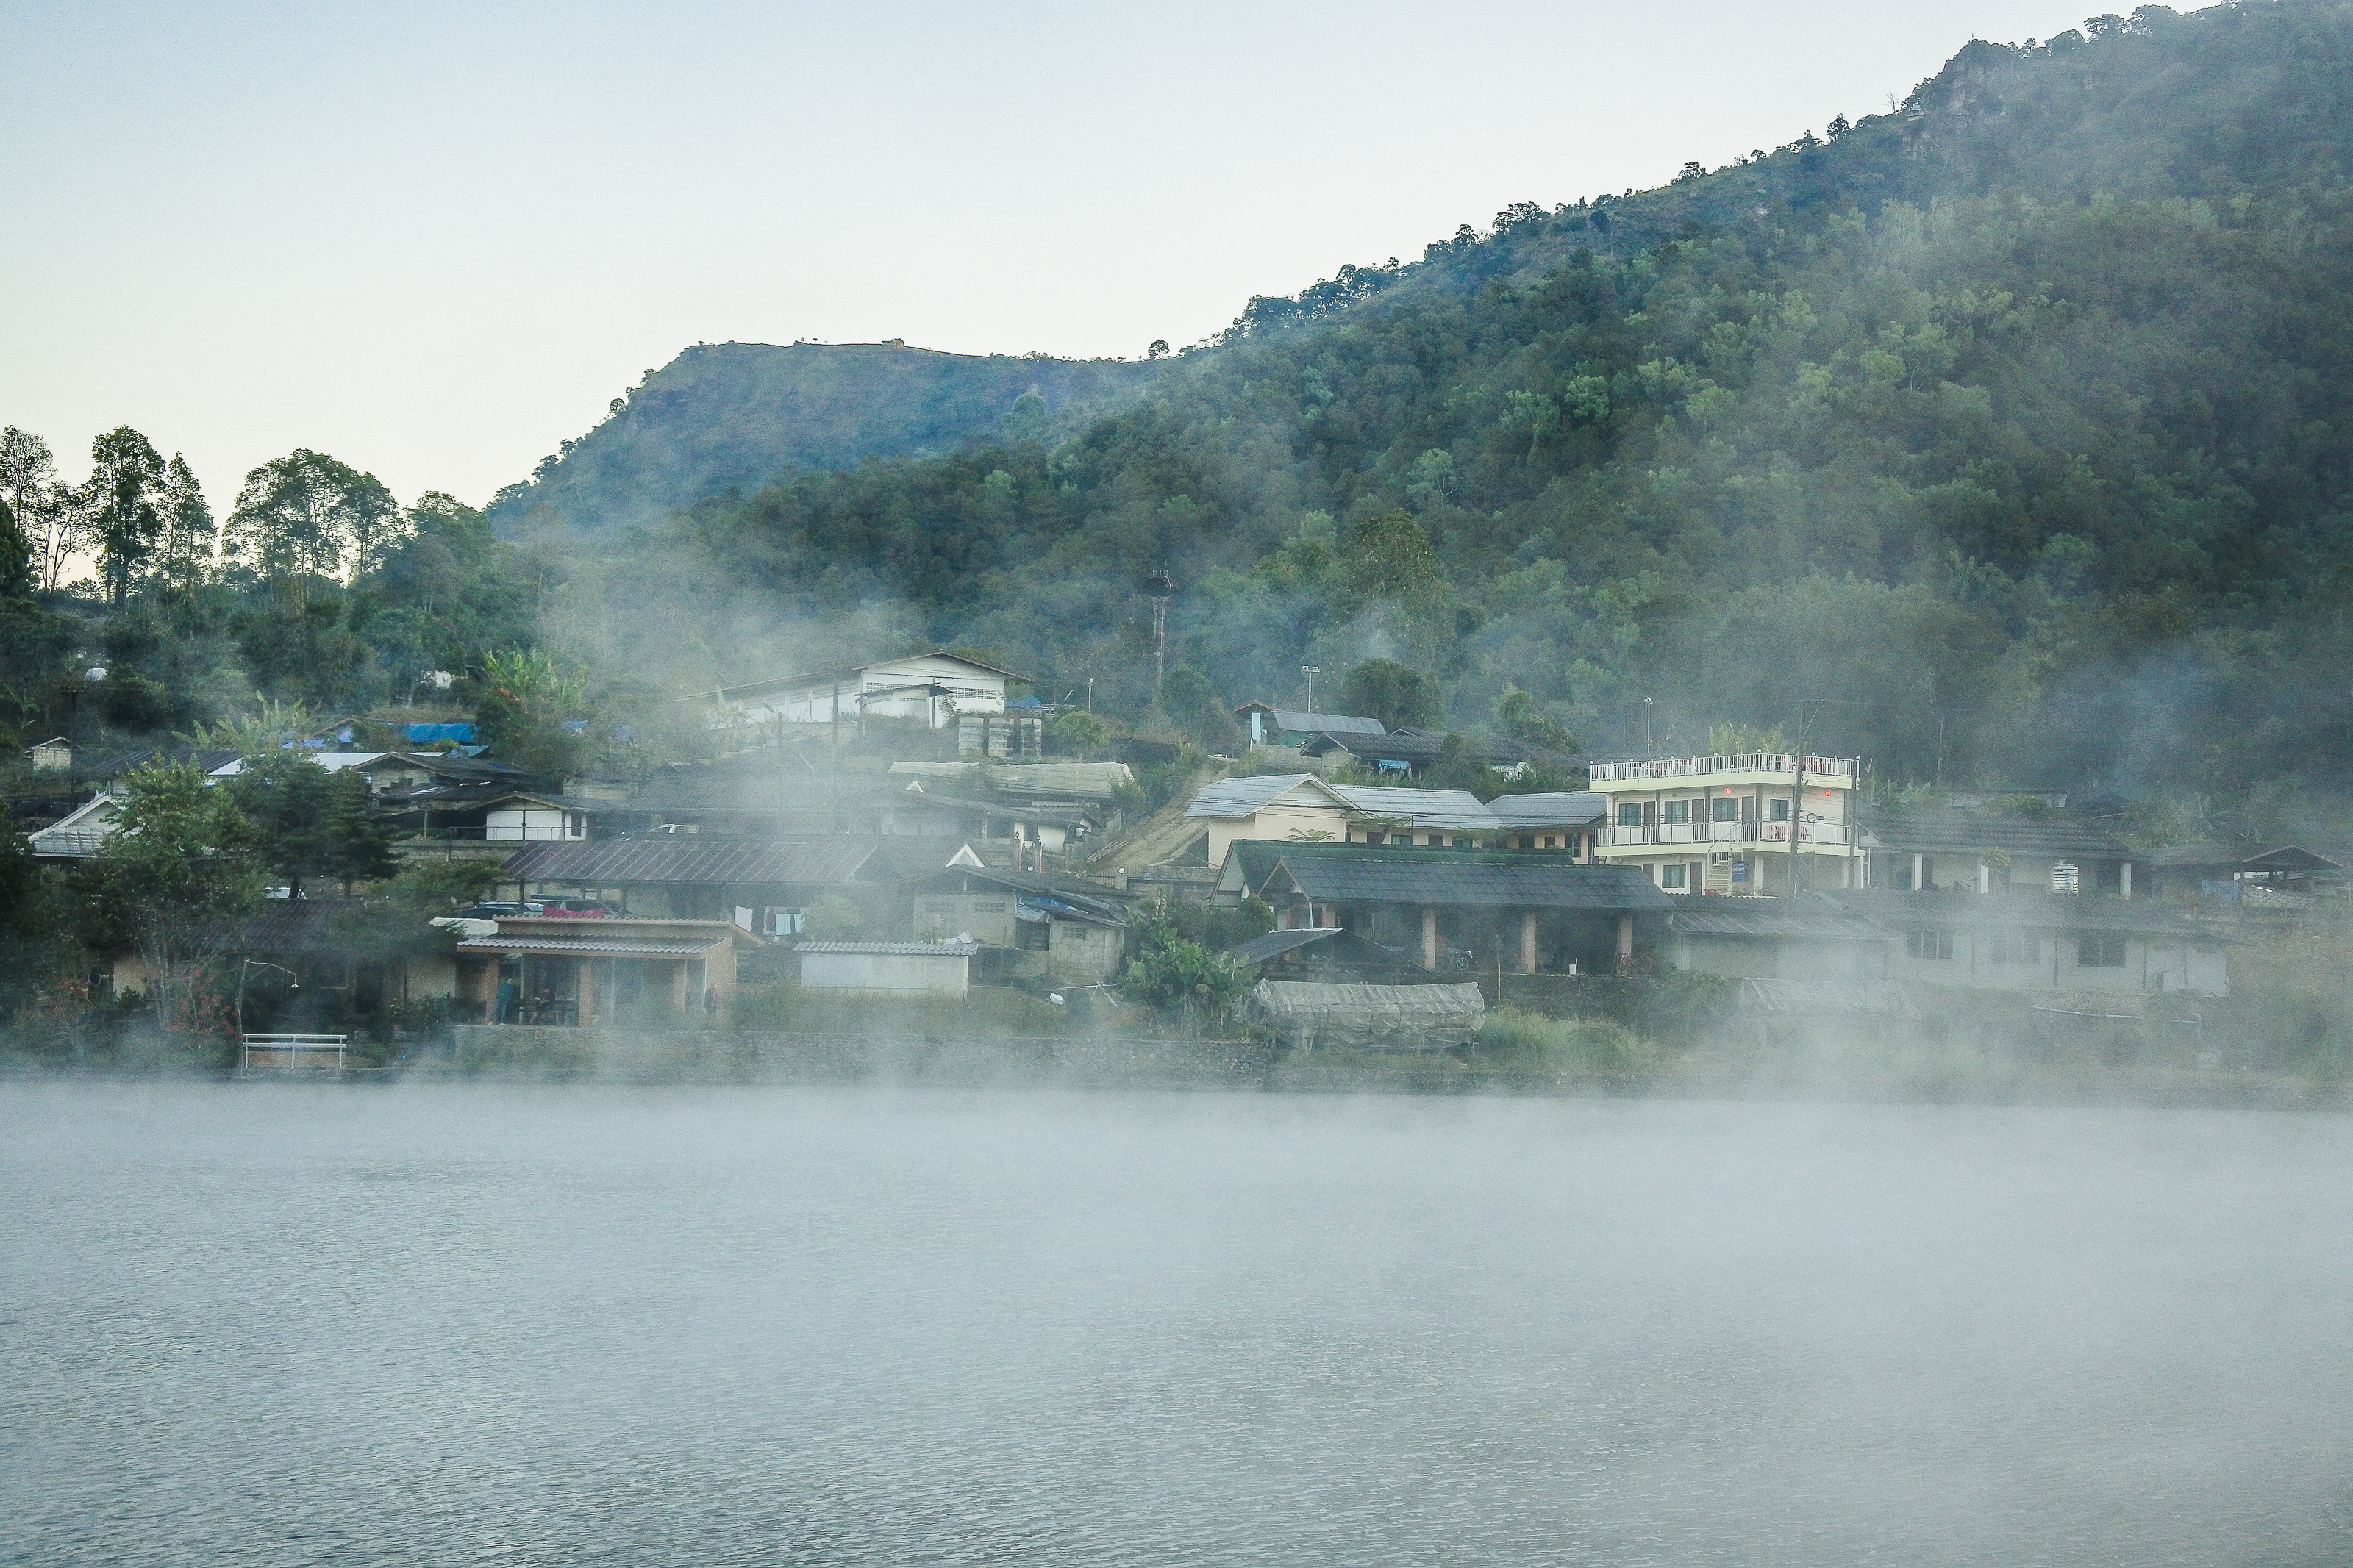
forest, shadow, traveler, sunshine, magnificent, cold, holiday, ban, mist, summer, settlement, mae, beautiful, chinese, tea, mountain, view, son, romantic, design, thailand, national, sunny, village, day, park, sky, green, journey, natural, wallpaper, nature, relax, cool, tree, thai, water, hmong, hong, sunlight, field, light, background, river, travel, lake, landscape, fog, atmospheric phenomenon, water resources, hill station, morning, hot spring, haze, smoke